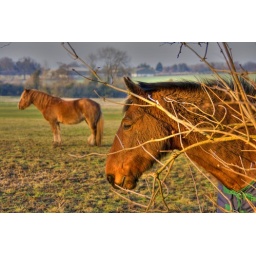
HDR photo of horses in a field in Letchworth Garden City